Antanas

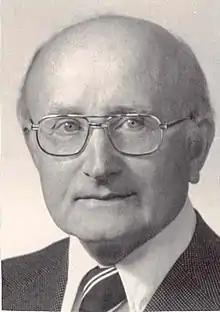
From the family photographs of Antanas Vaiciulaitis, from the 1980s.

Antanas is a Lithuanian masculine given name derived from Antonius that is equivalent to Anthony in Lithuania. It may refer to: